Uniforms of the Royal Air Force

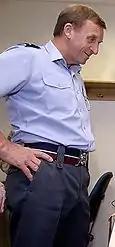
Air Marshal Sir Barry Thornton in service working dress (short sleeve order) He also wears an RAF stable belt, held in place by non-standard belt loops

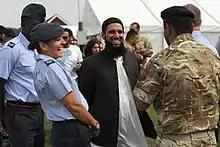
RAF personnel on the left, in 2b service working dress. One wears a forage cap and one has an RAF beret.

Service working dress, officially designated Number 2 Dress, is the routine uniform worn by most RAF personnel not on operations. It is analogous to the British Army's barrack dress. RAF service working dress comes in a number of variations: